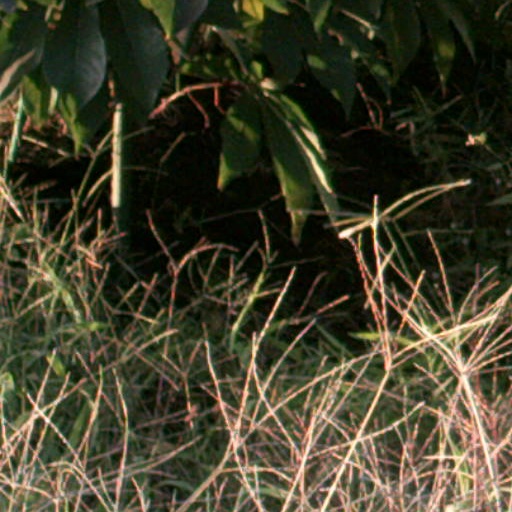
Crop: cassava